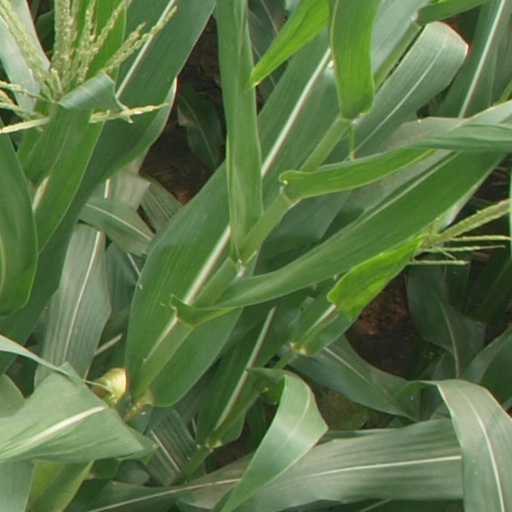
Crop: maize; corn